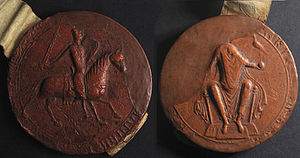
Henrik 2. af England / Regering, familie og hushold / Justitsvæsenet
Henriks andet store segl
Henrik 2. var konge af England fra 1154 til sin død. Han var den første konge af Huset Plantagenet.